Flonzaley Quartet

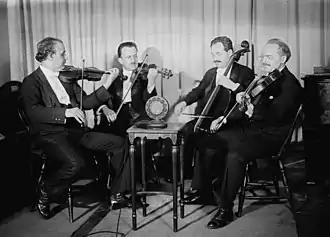

The Flonzaley Quartet was a string quartet organized in Manhattan, New York City, in 1902. The group disbanded in 1929.